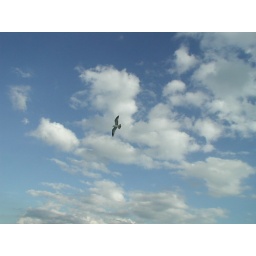
a bird flew by and I was lucky to snap this pic - taken on miami beach in florida